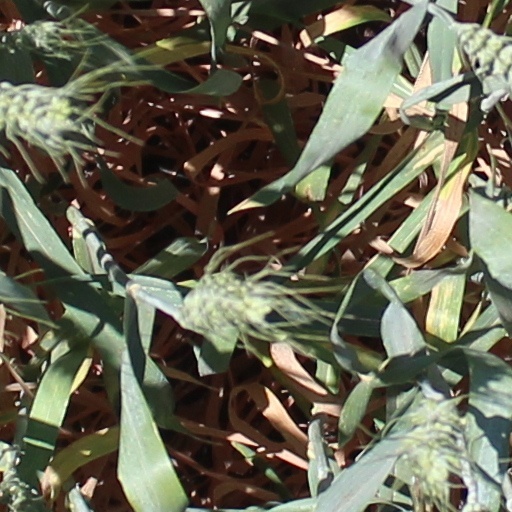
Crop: wheat